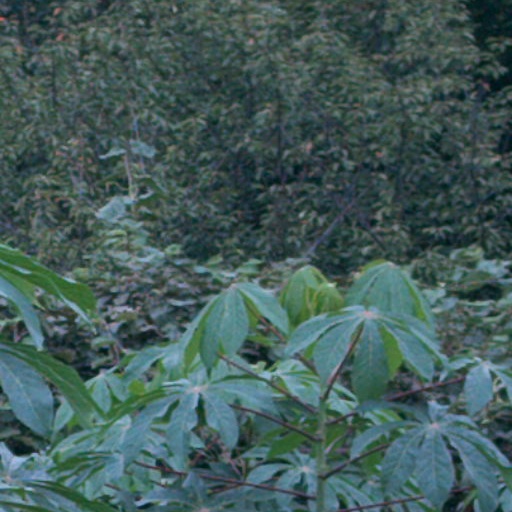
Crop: cassava